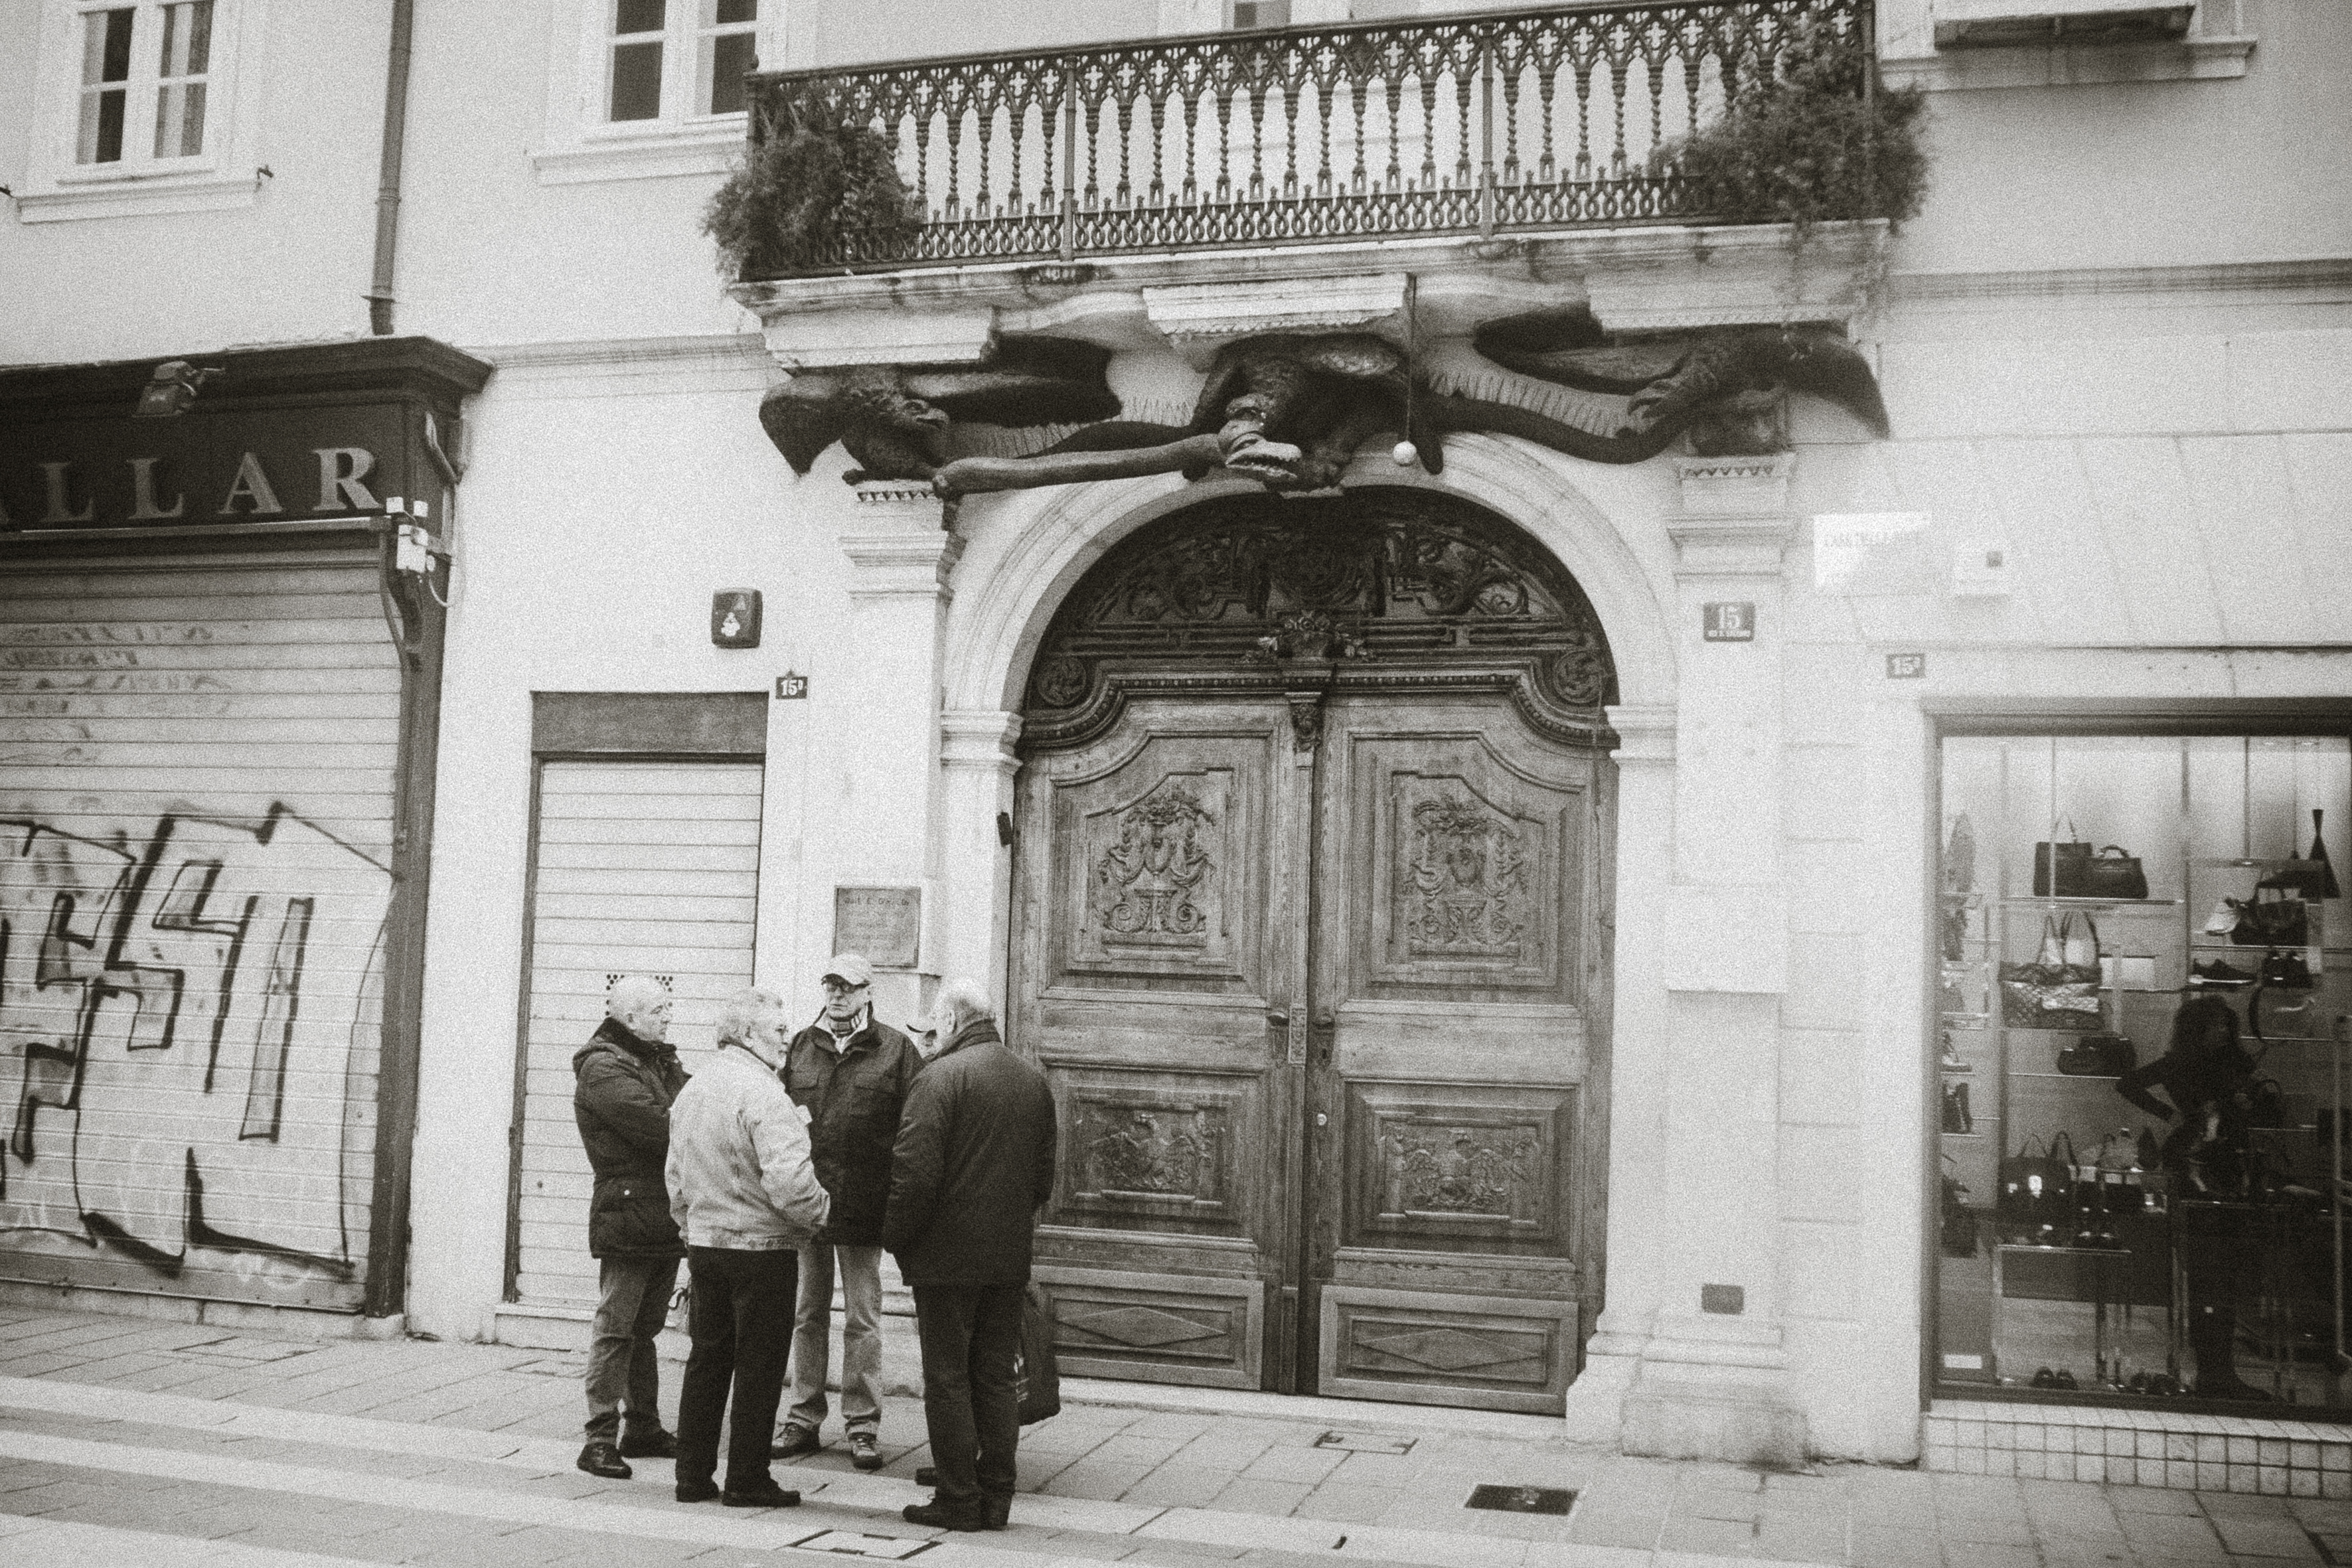
black and white, architecture, road, white, street, urban, travel, fujifilm, arch, column, italy, monochrome, bw, blackandwhite, blackwhite, cool image, temple, ngc, photograph, synagogue, history, it, fuji, fujixt1, fujix, noireblanc, friuliveneziagiulia, trieste, monochrome photography, ancient history